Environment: real
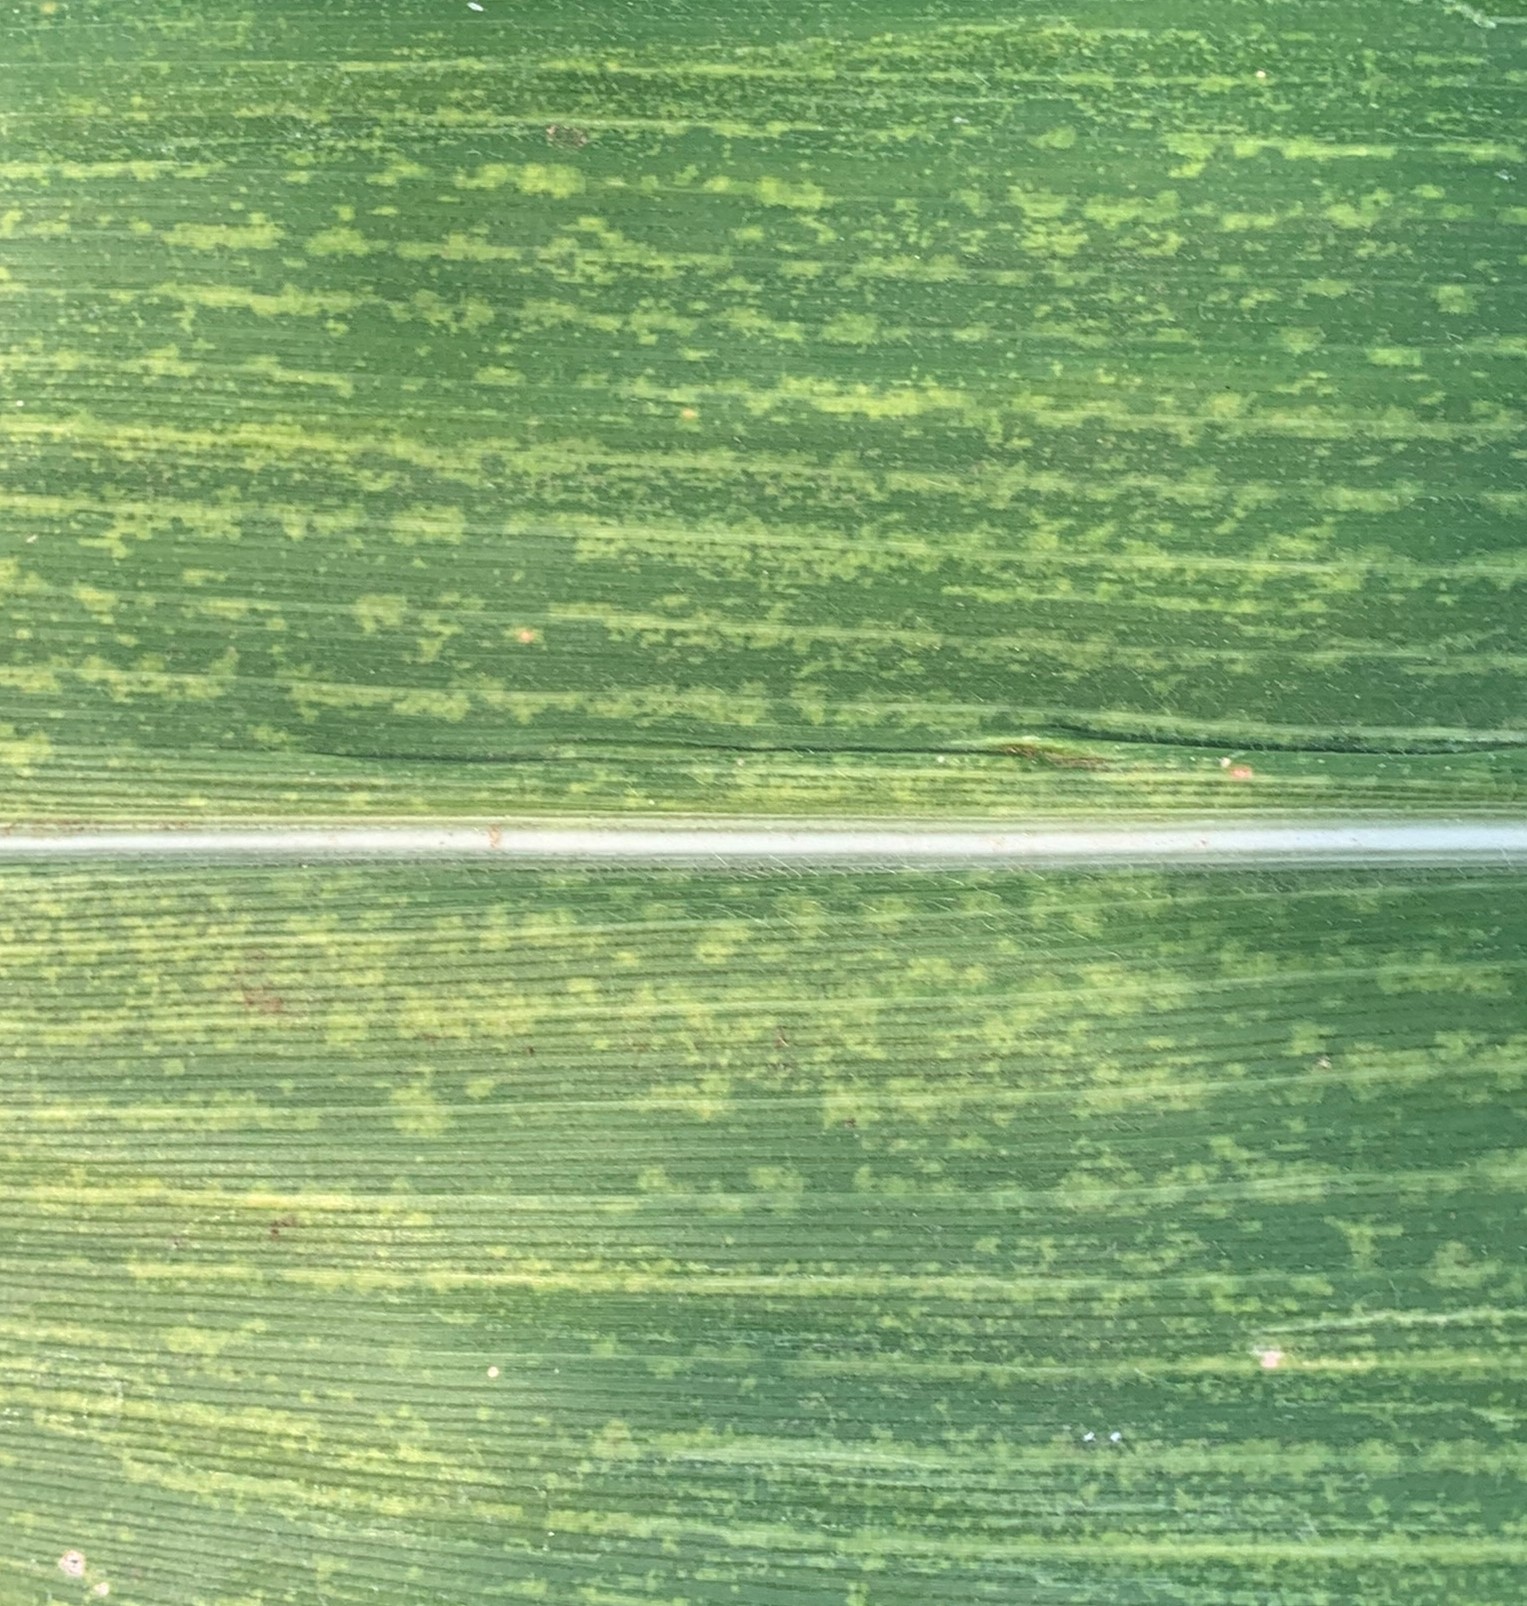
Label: lethal_necrosis